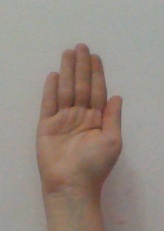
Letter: seen